Kristina Kretova

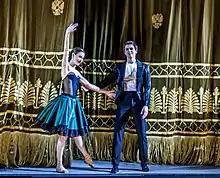
Kretova and Denis Savin after The Taming of the Shrew (2022)

Kretova was born in Oryol, Russia. She was a graduate of the Moscow State Choreographic Academy in 2002 and after it joined the where she plays such roles as Odette-Odile in "Swan Lake", Kitri in "Don Quixote", Marie in "the Nutcracker", and Emmy Lawrence in "Tom Sawyer". She also played a double role of both Princesses Florina and Aurora in "The Sleeping Beauty" and also played roles of main characters such as "Giselle" in the play of the same name and Esmeralda in "La Esmeralda". In 2011 she became soloist of the Bolshoi Ballet company. Dancing'Don Quixote' she played a role of Queen of Dryads and the same year replayed her previous roles from "the Nutcracker" and "Giselle". In 2012 she reprised her role in "Swan Lake", and the same year became a part of the slaves' dance in "Le Corsaire".